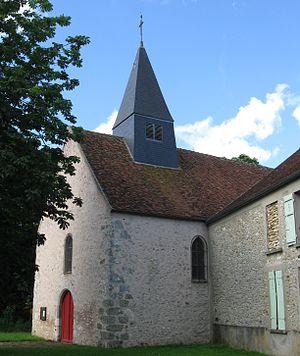
Église Saint-Germain-et-Saint-Blaise de Frétoy. (Seine-et-Marne, région Île-de-France).
Frétoy, appelée localement Frétoy-le-Moutier, est une commune française située dans le département de Seine-et-Marne en région Île-de-France.